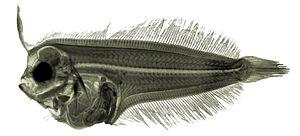
Une larve de arnoglosse lanterne (Arnoglossus laterna), récoltée dans les eaux belges de mer du nord. La grande nageoire au dessus de la tête est une caractéristique diagnostique. Taille
L'arnoglosse lanterne ou fausse limande est une espèce de poissons benthiques appartenant à la famille des Bothidae.